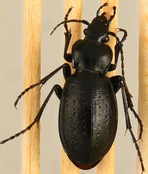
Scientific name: Carabus taedatus
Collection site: Niwot Ridge NEON (NIWO), plot NIWO_013